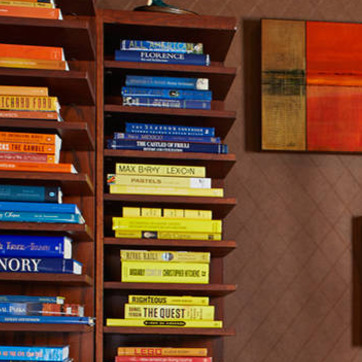
Material: paper